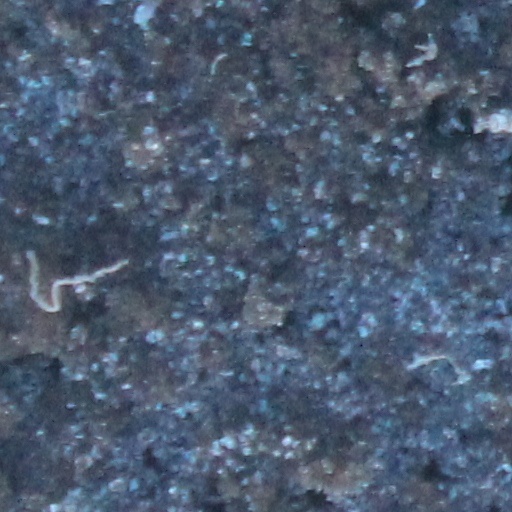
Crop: wheat